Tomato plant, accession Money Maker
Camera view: vertical (180 deg); turntable rotation: 60 degrees
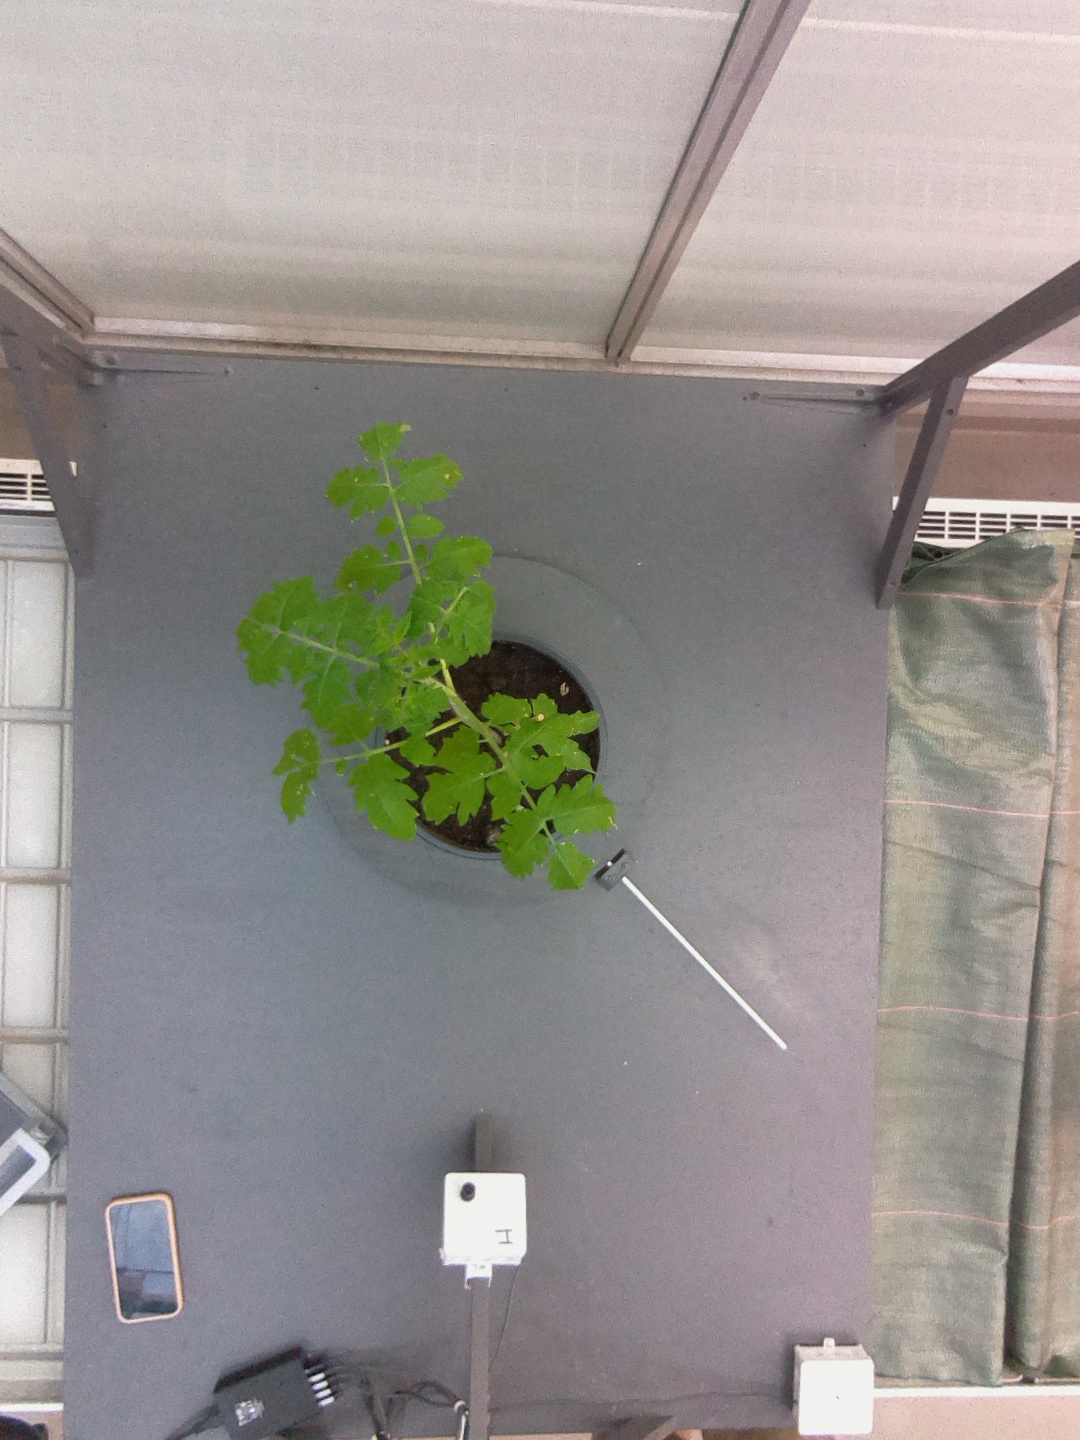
BBCH growth stage 13: 6 of true leaves visible